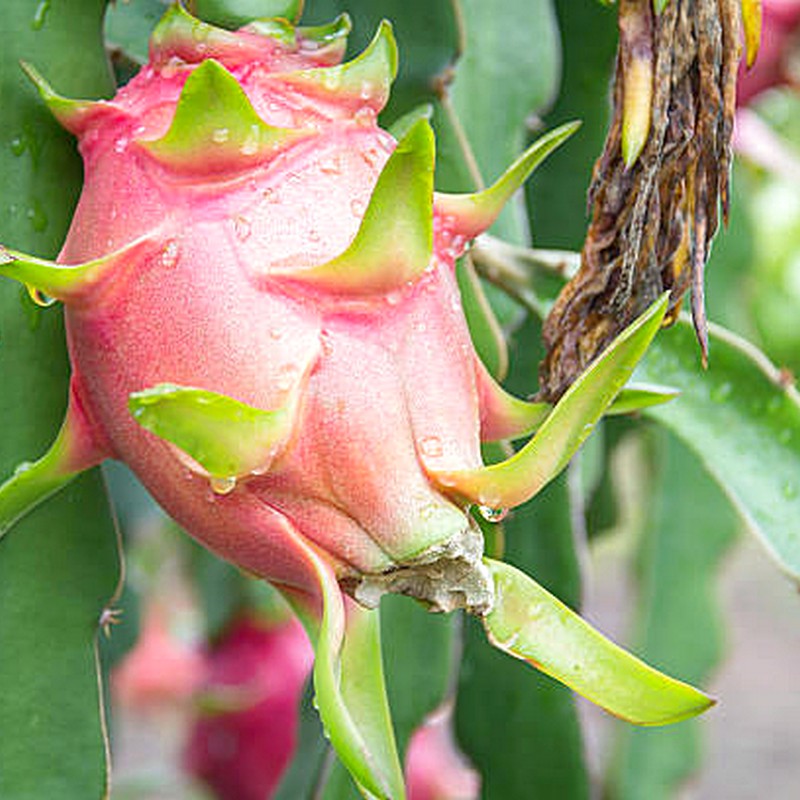
Label: Fresh Dragon Fruit